Eva Lim

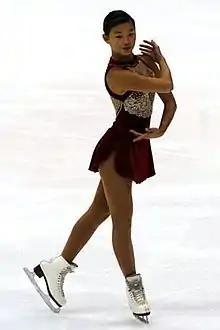
Eva Lim in 2007

Eva Lim (born July 10, 1992, in Changsha, China) is a Chinese-born Dutch figure skater. She won the Dutch national title in the 2013–14 season. She competed internationally on the ISU Junior Grand Prix circuit and at the 2007 World Junior Figure Skating Championships. She missed most of the 2010–11 season due to injury.